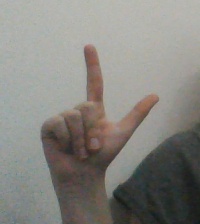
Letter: laam